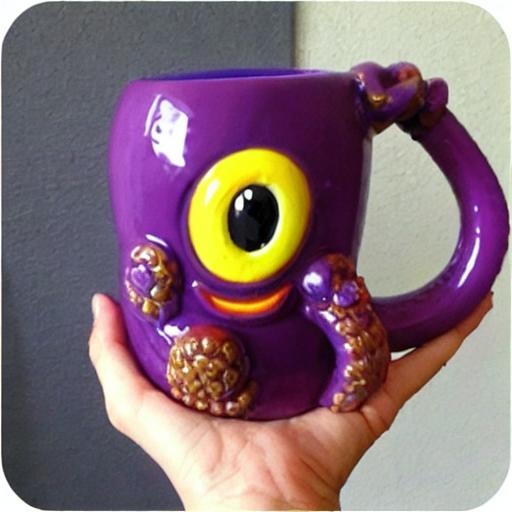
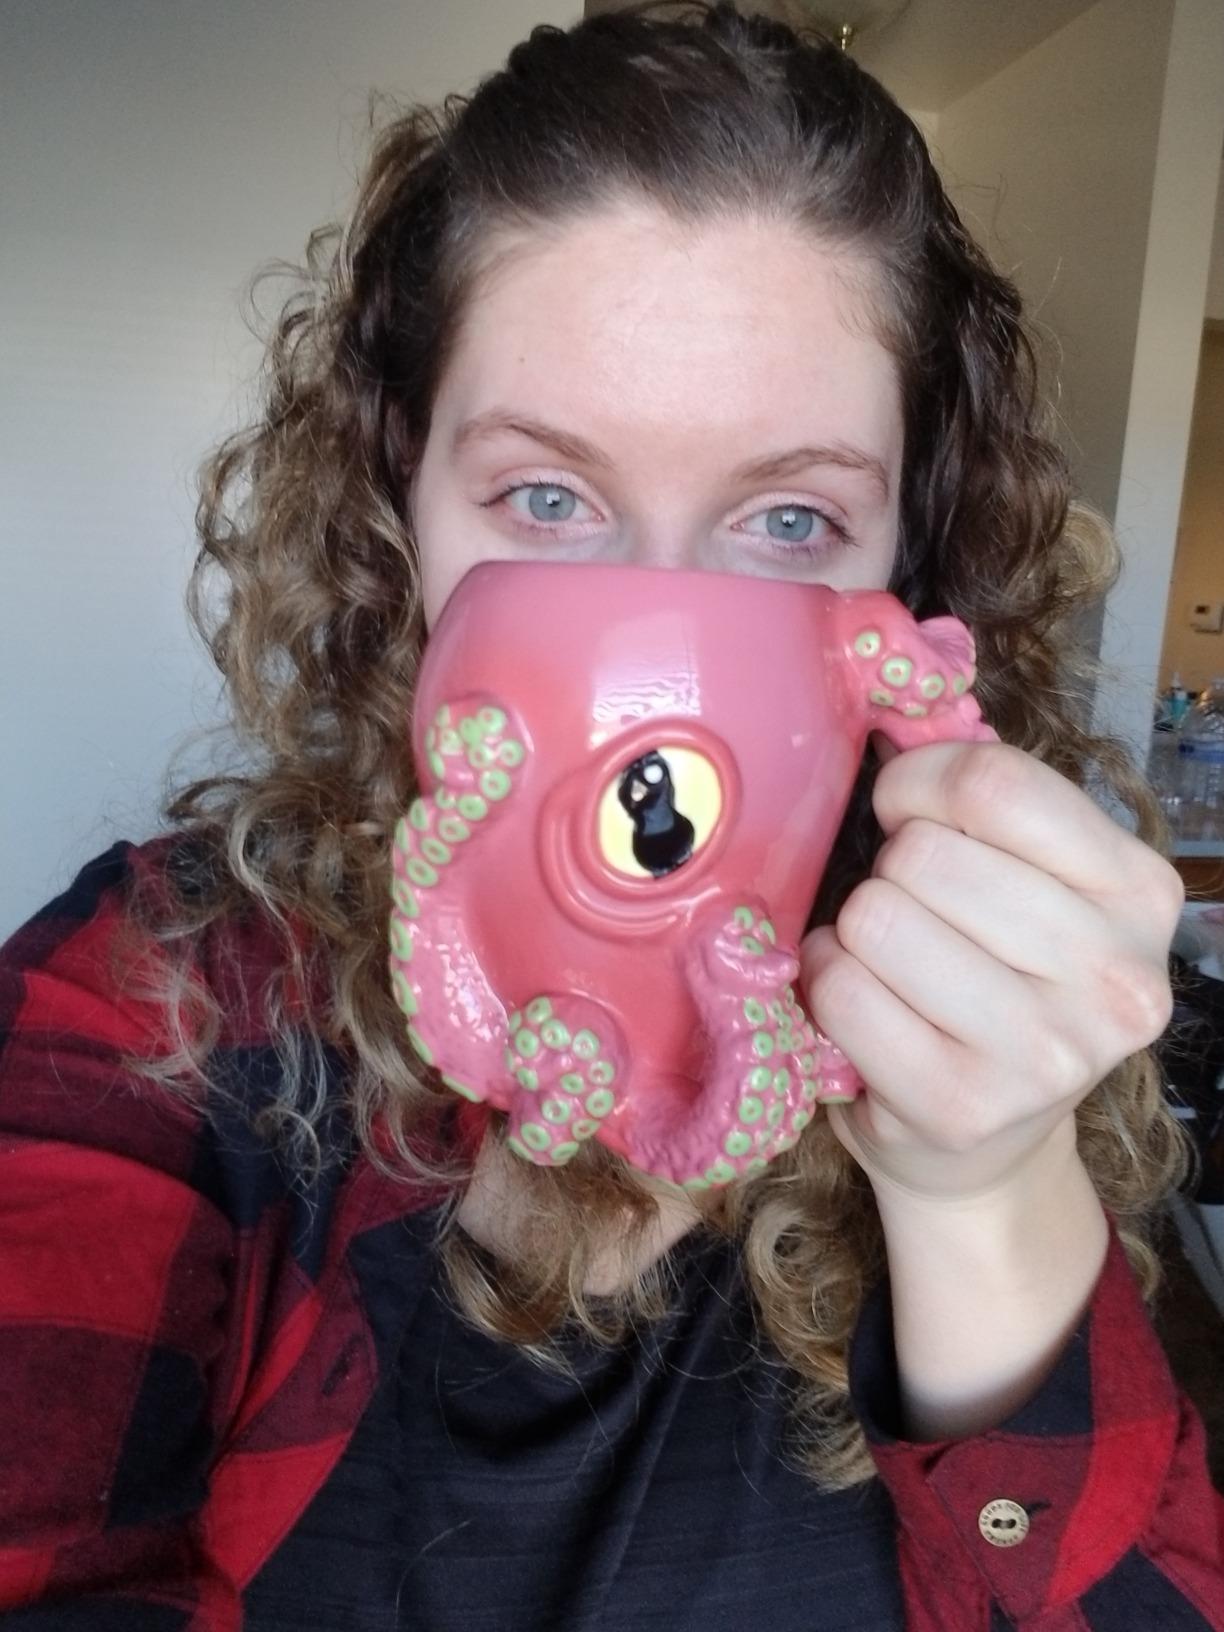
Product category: items_mug
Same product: no